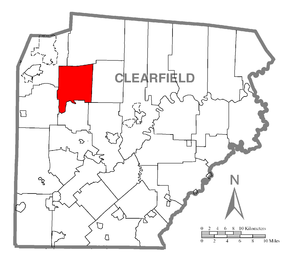
Union Township est un township, situé au nord-ouest de la partie centrale du comté de Clearfield, aux États-Unis. En 2010, il comptait une population de 892 habitants.